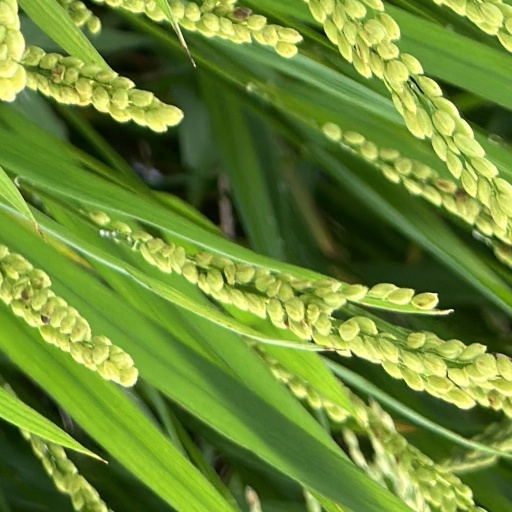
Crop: rice